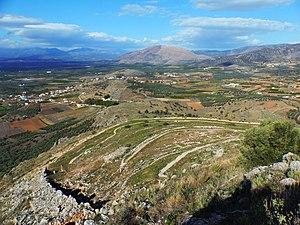
Terrasses sud de l'acropole inférieure de Midéa, en Argolide.
Midéa est une ancienne cité mycénienne, située dans le Péloponnèse, en Grèce. Avec Mycènes et Tirynthe, elle est une des trois grandes cités mycéniennes fortifiées par une muraille cyclopéenne en Argolide.